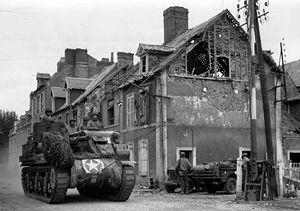
Un obusier automoteur M7 Priest du 14th Armored Field Artillery Battalion de la 2nd Armored Division au croisement de la rue Holgate et de la voie ferrée Paris-Cherbourg. Carentan, France.